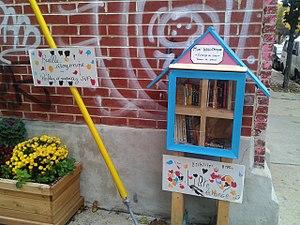
Mini-bibliothèque de la ruelle verte Bonheur d'occasion, à Saint-Henri, Montréal.
Une ruelle verte est une ruelle renaturalisée par les riverains, en collaboration avec l'éco-quartier de l'arrondissement dans le cas de la ville de Montréal. Le projet d'une ruelle verte est d'abord un mouvement de résidents volontaires qui désirent se réapproprier l'espace de leur ruelle et ainsi améliorer leur qualité de vie en milieu urbain. Elles ont notamment l'avantage d'améliorer la qualité de l'air, de réduire les bruits environnants, de combattre la criminalité grâce à la présence citoyenne et de réduire les îlots de chaleur urbain.